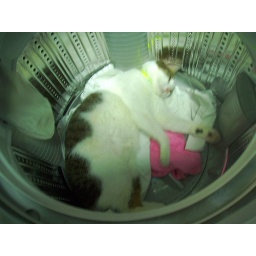
Zacky sleeping in washing machine on a cold day